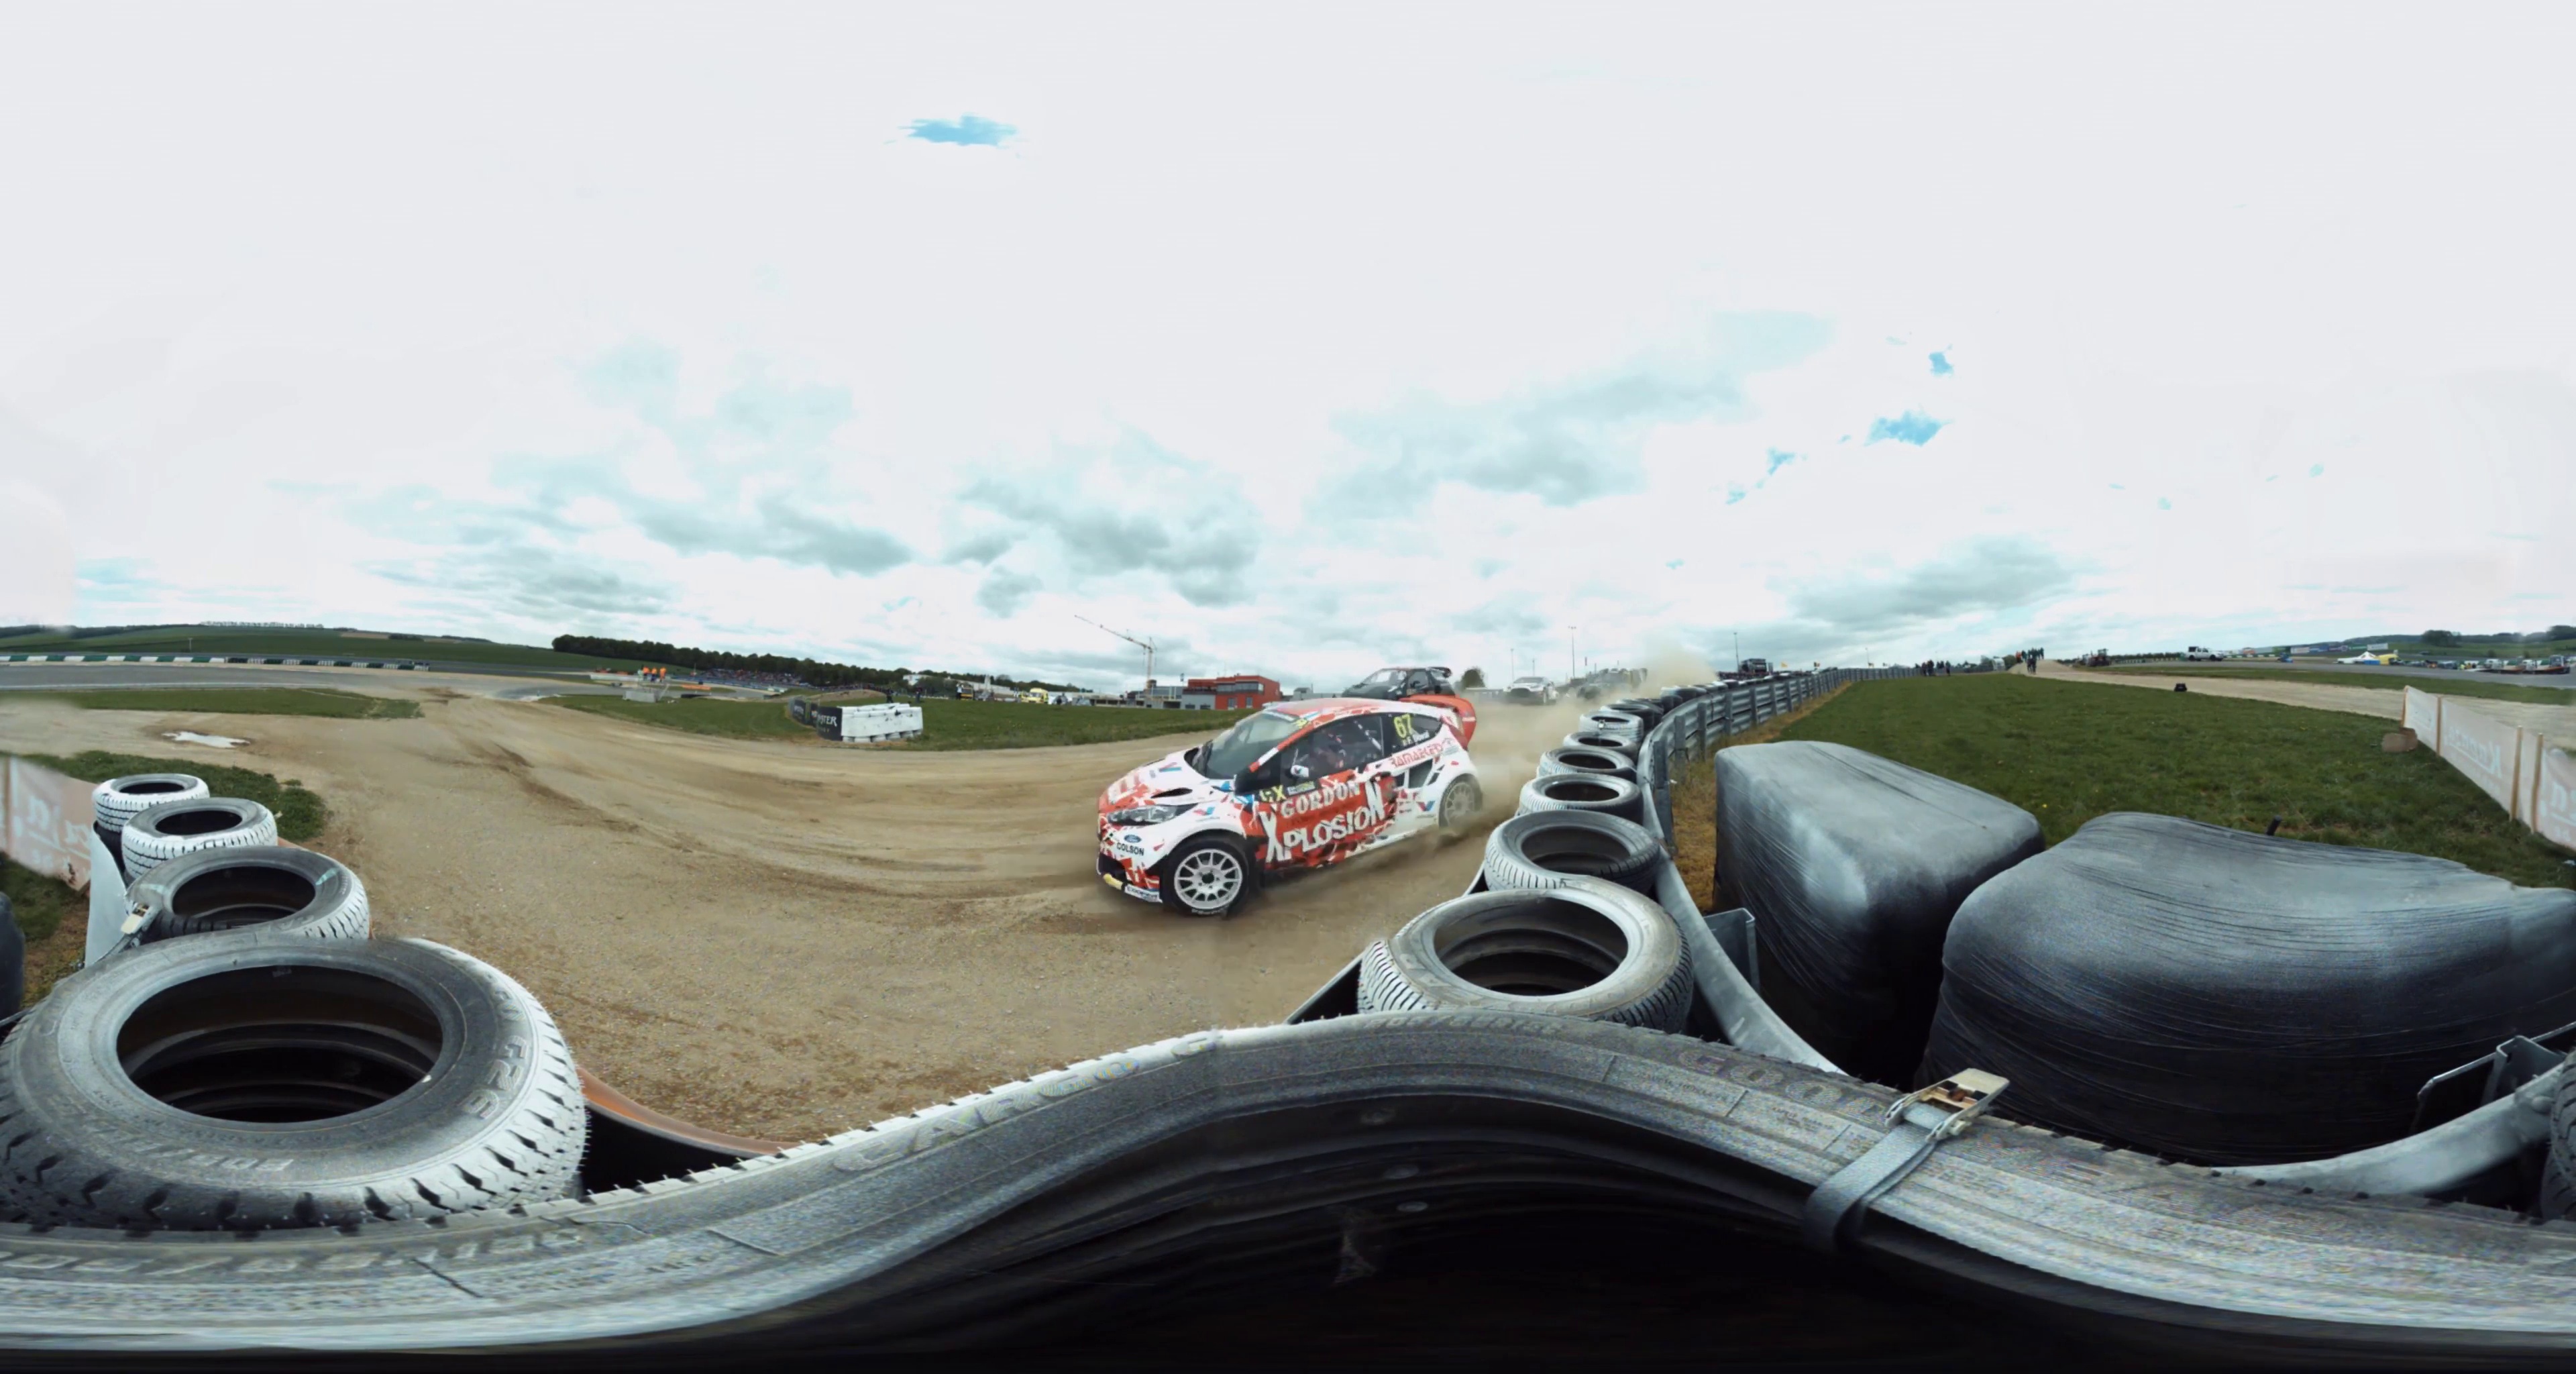
Referred object: the red-and-white rally car

Referred object: the red and white rally car